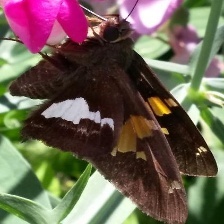
Species: SILVER SPOT SKIPPER